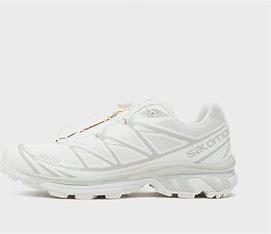
Brand: Salomon
Model: XT